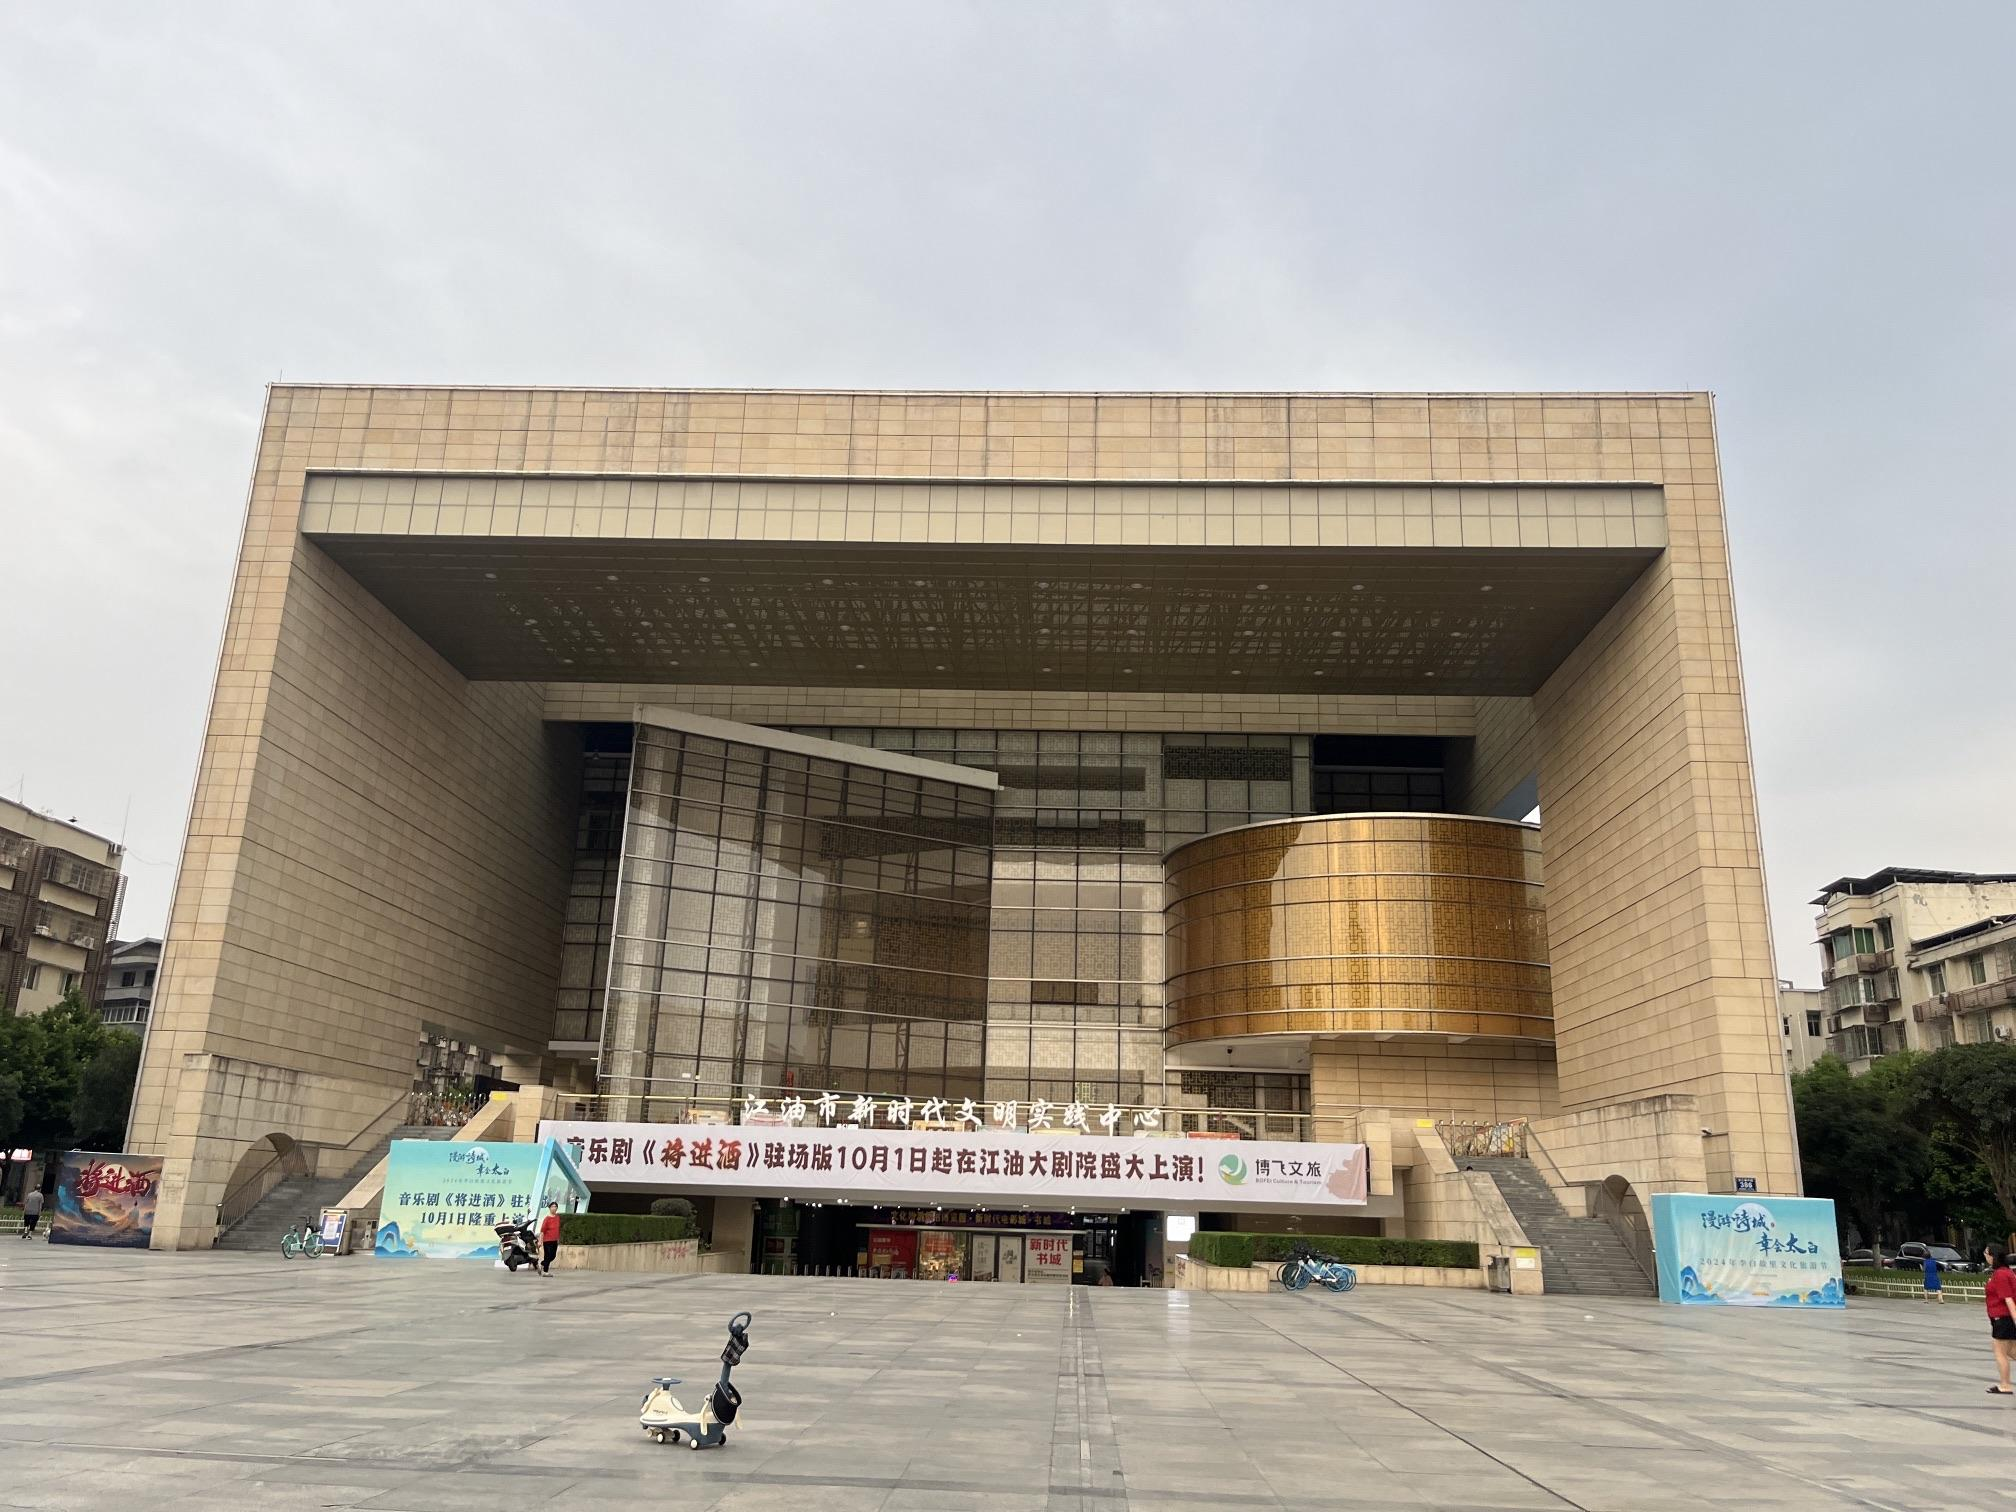
地标名称：江油大剧院(中坝广场店)
所在城市：绵阳市·江油市